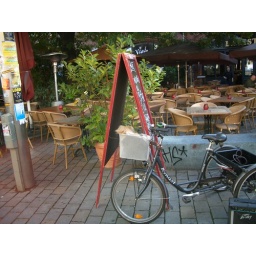
There are pictures of Mom sitting at the table in the background